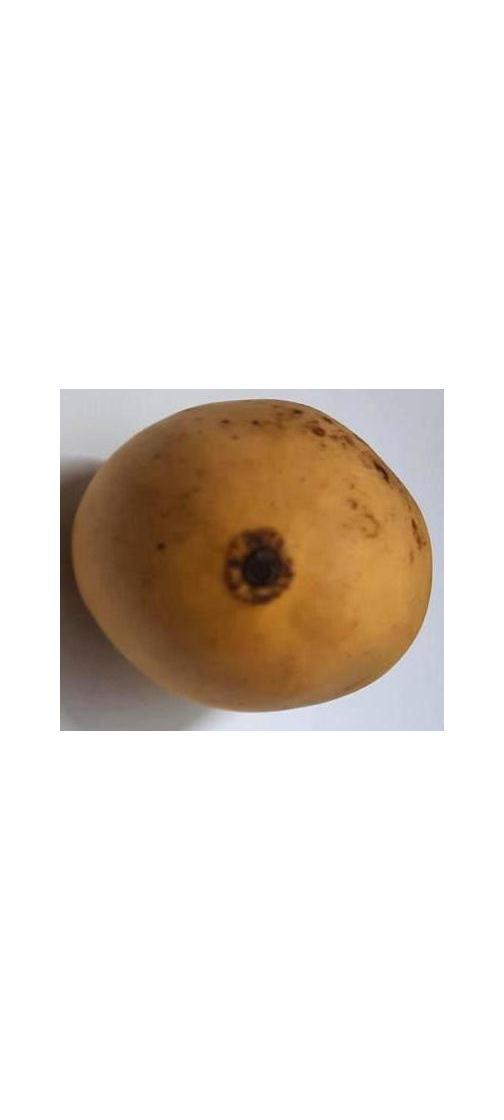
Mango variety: Katimon